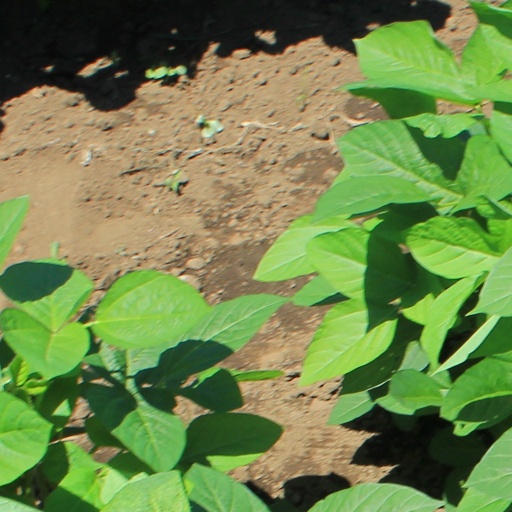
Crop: soybean